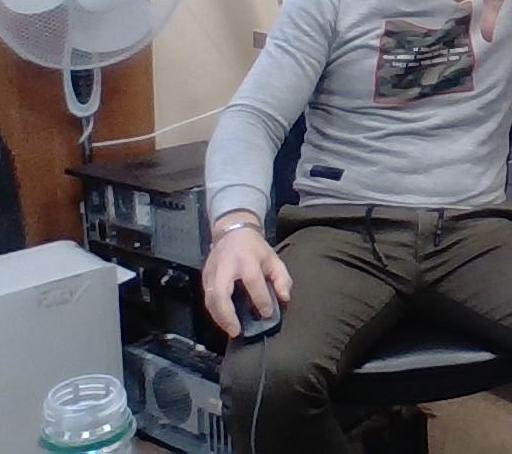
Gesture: no_gesture